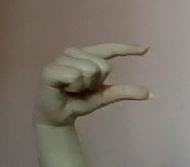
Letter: dal